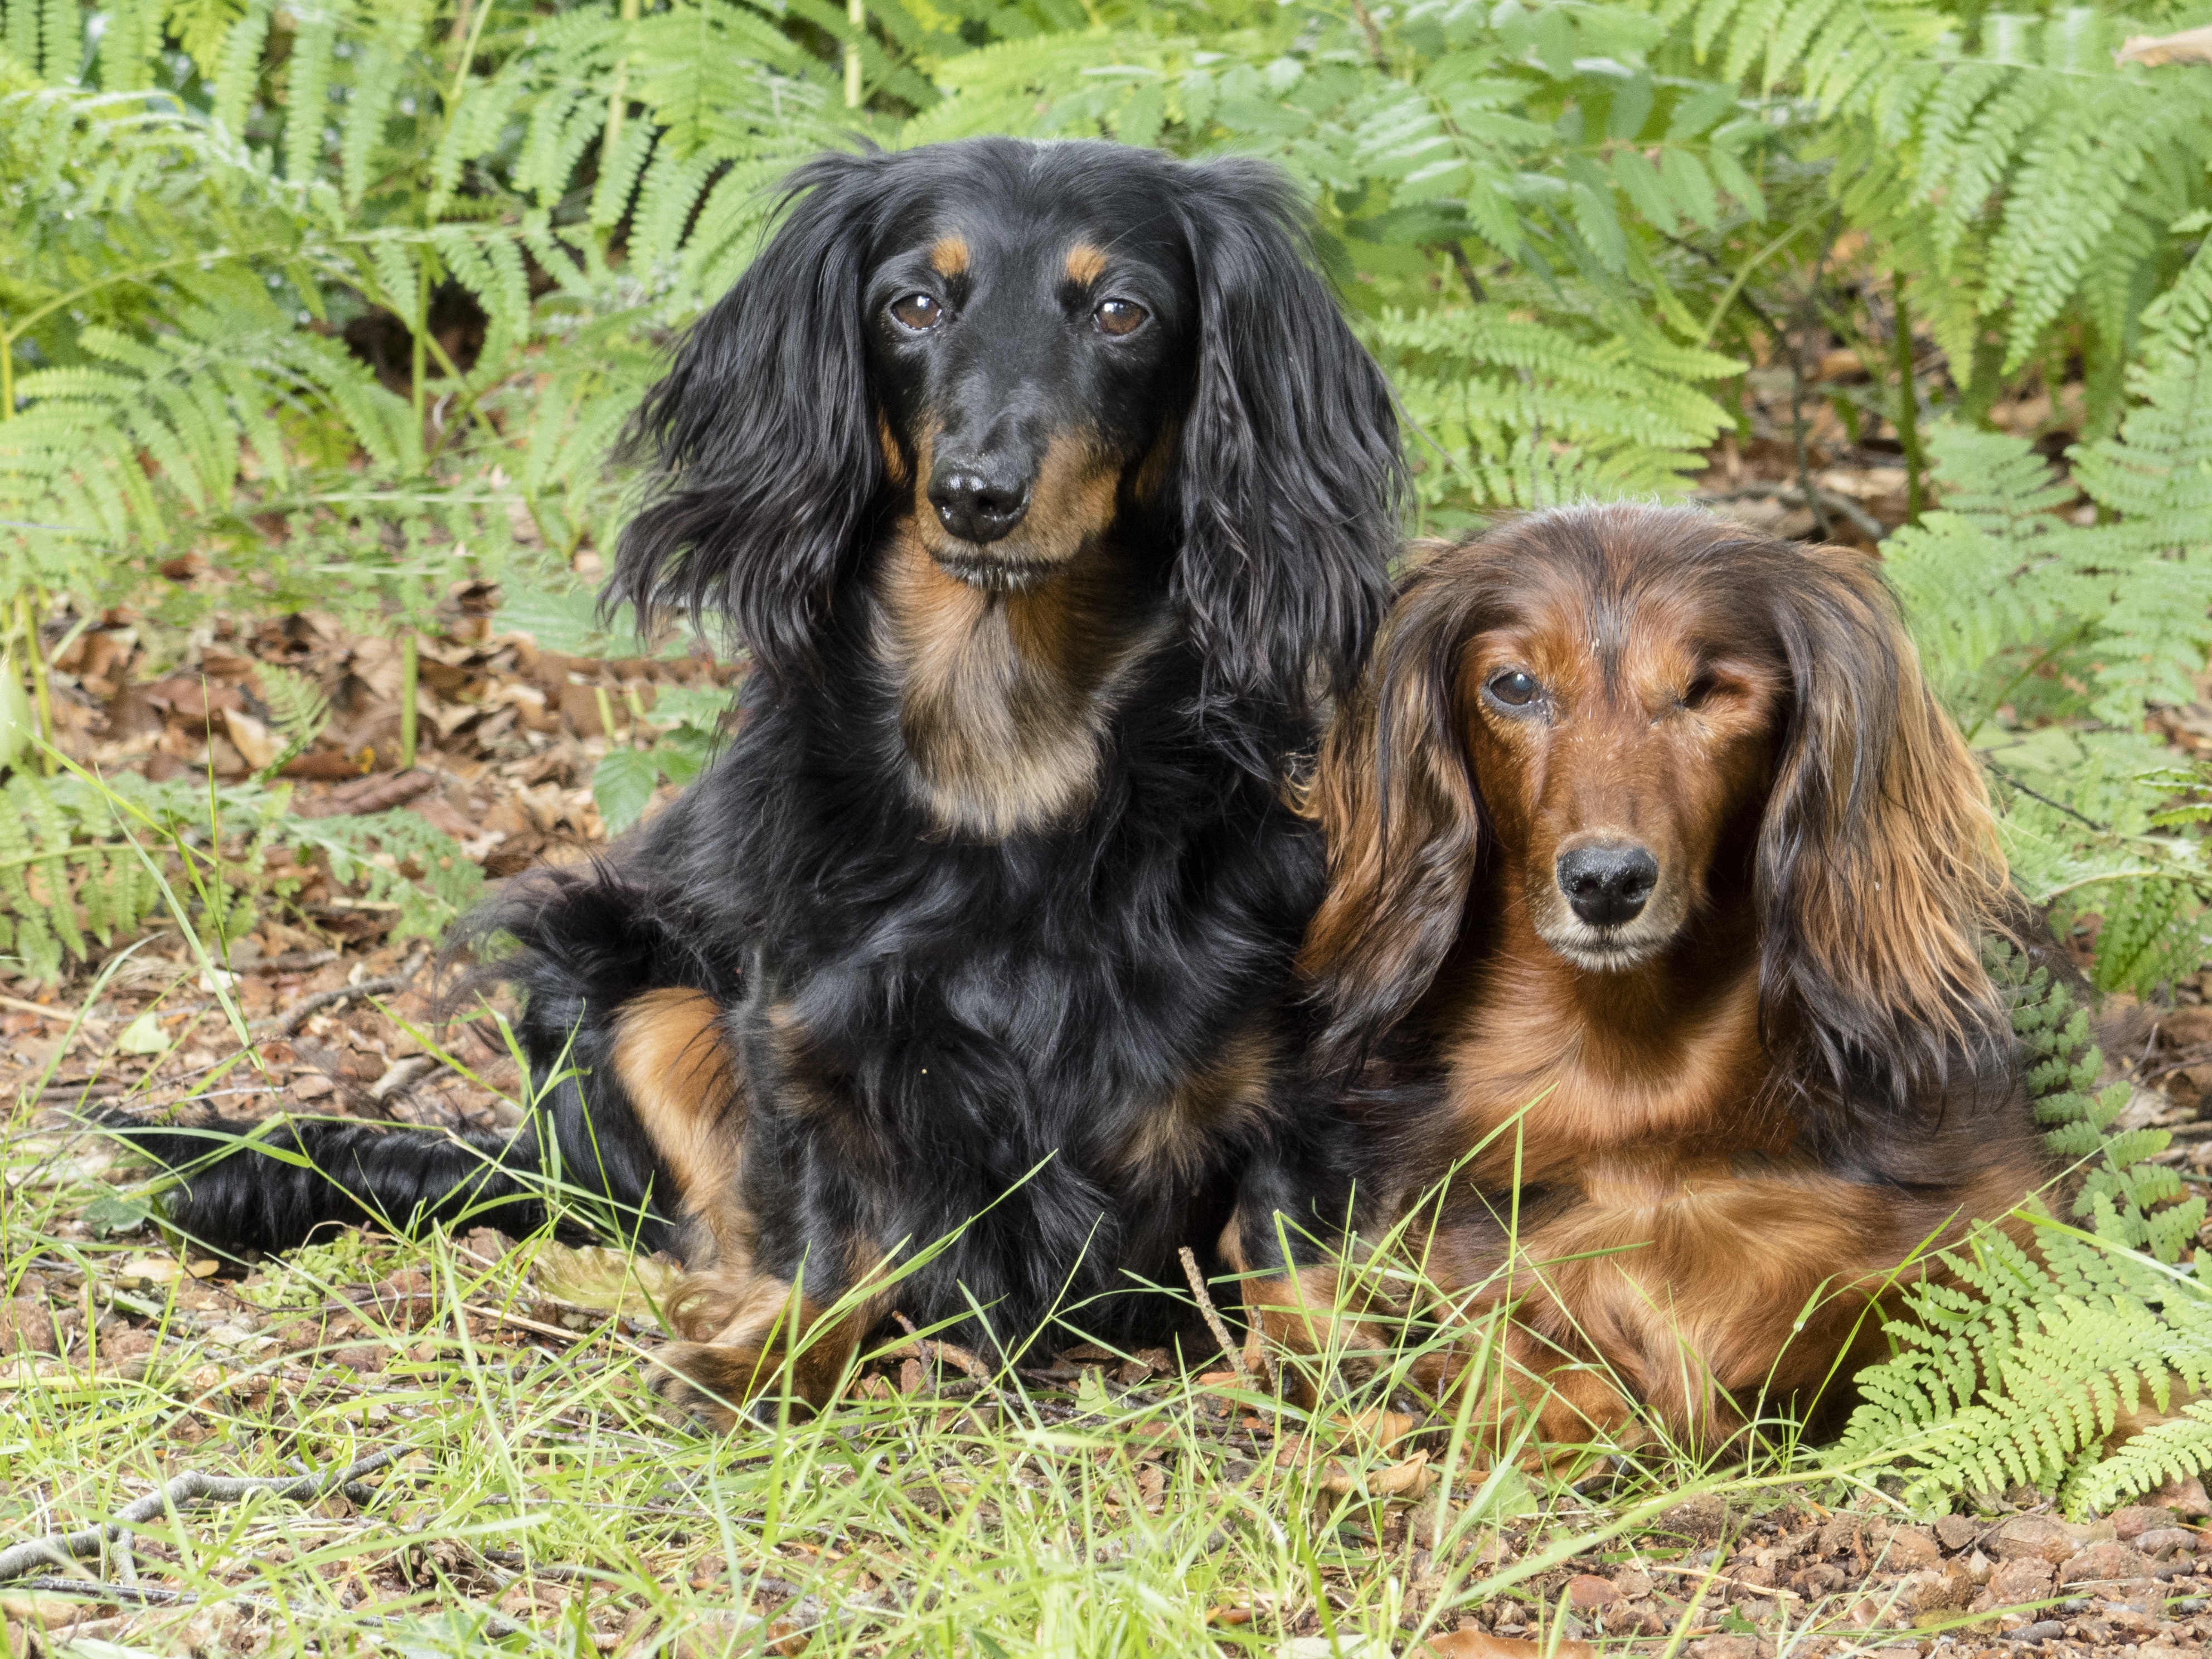
dog, social, pet, mammal, hound, pets, dogs, animals, vertebrate, dog breed, dachshund, barking, setter, hovawart, irish setter, dog like mammal, carnivoran, austrian black and tan hound, polish hunting dog, basset art sien normand, boykin spaniel, field spaniel, blue picardy spaniel, segugio italiano, gordon setter, picardy spaniel, black and tan coonhound, grand bleu de gascogne, dachshunds